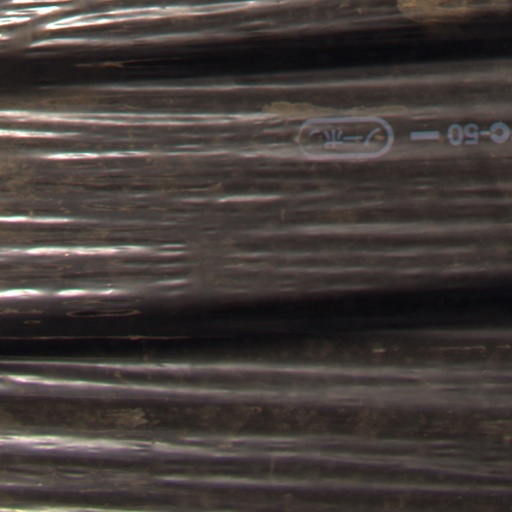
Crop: Jerusalem artichoke